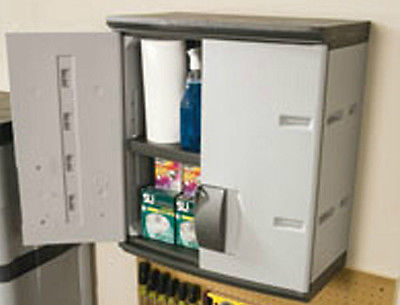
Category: cabinet